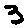
Label: 3